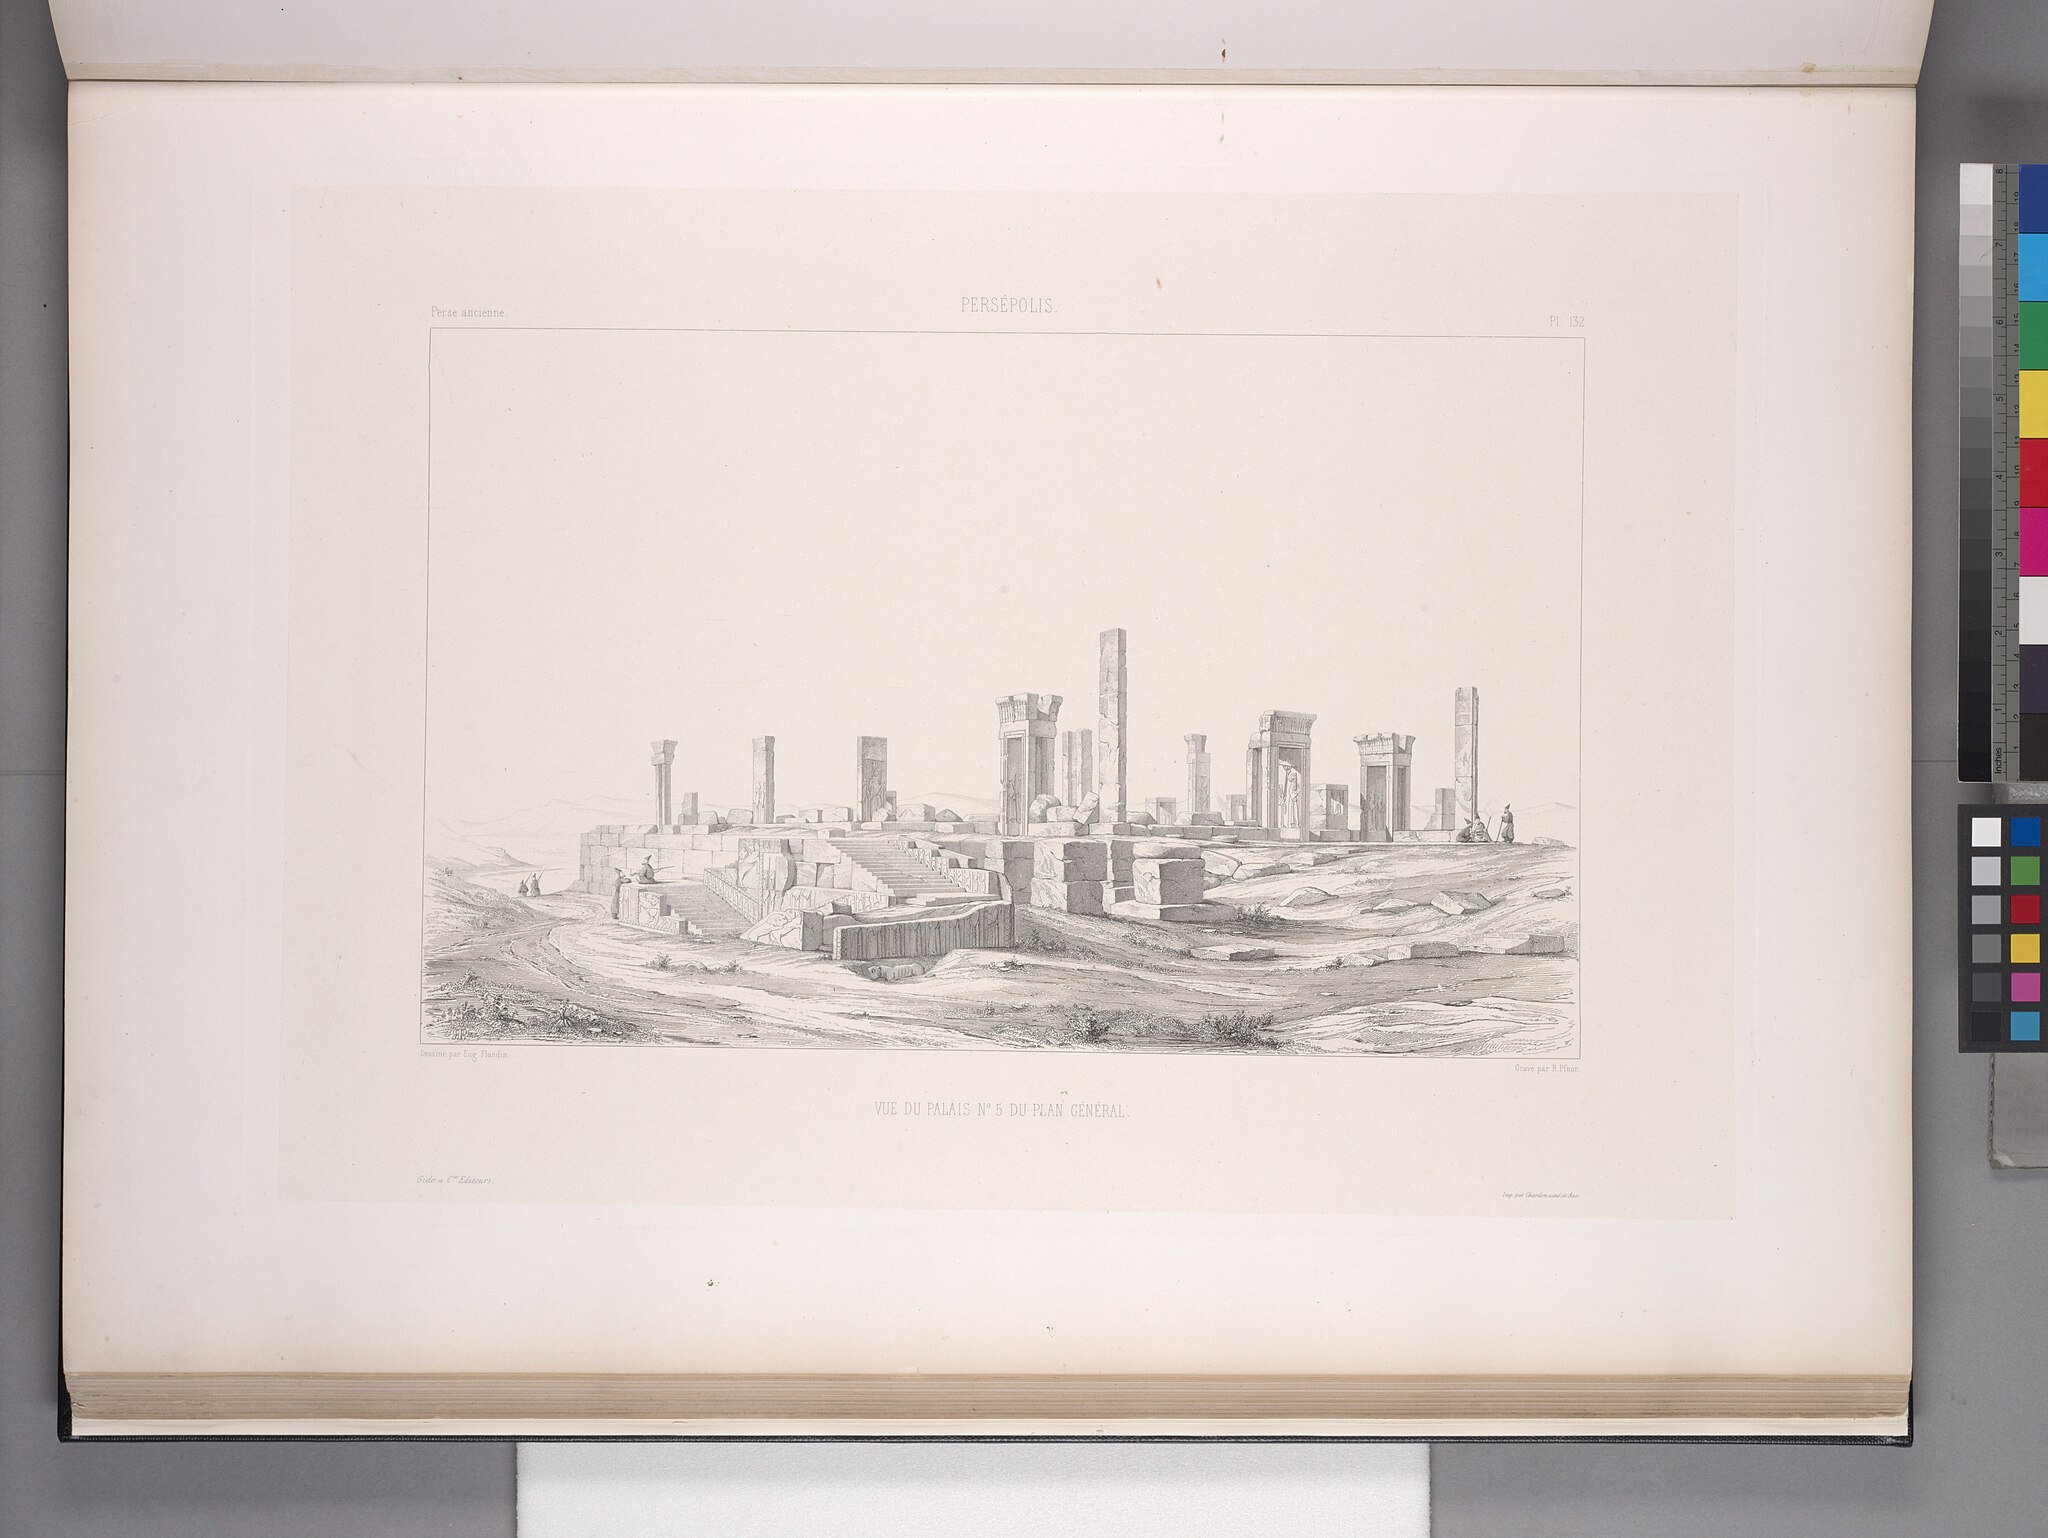
Title: Persépolis. Vue du palais no. 5 du plan général (NYPL b12482496-1542845)
Description: Persépolis. Vue du palais no. 5 du plan général
Date: 1851
Categories: Images uploaded by Fæ, PD-old-100-expired, PD-scan (PD-old-auto-expired), Images from the New York Public Library, CC-PD-Mark, Media needing category review as of 28 October 2016, Persepolis in the 19th century, Voyage en Perse, PD-old missing SDC copyright status, Illustrations of Persepolis, Illustrations of Hadish Palace of Xerxes I